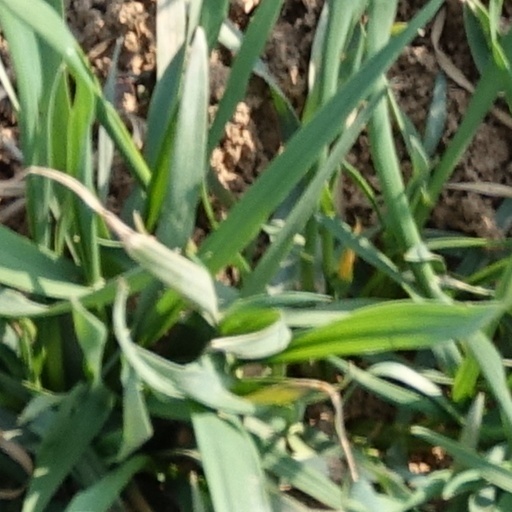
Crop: wheat